National Cherry Blossom Festival

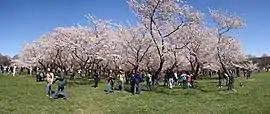
Visitors in a cherry grove on the National Mall, April 5, 2009

In 1954, the governor of Tokyo gifted the Japanese Lantern, a 300-year-old granite lantern, to the city of Washington to commemorate the signing of the 1854 Japan-US Treaty of Amity and Friendship by Commodore Matthew C. Perry. The lantern was originally carved in 1651 as one of two memorializing Tokugawa Iemitsu and was brought to West Potomac Park from Ueno Park in Taitō, Tokyo, where the other lantern remains. For over 50 years, the lighting of the lantern by the Embassy of Japan's appointed Cherry Blossom Princess has opened the Festival.